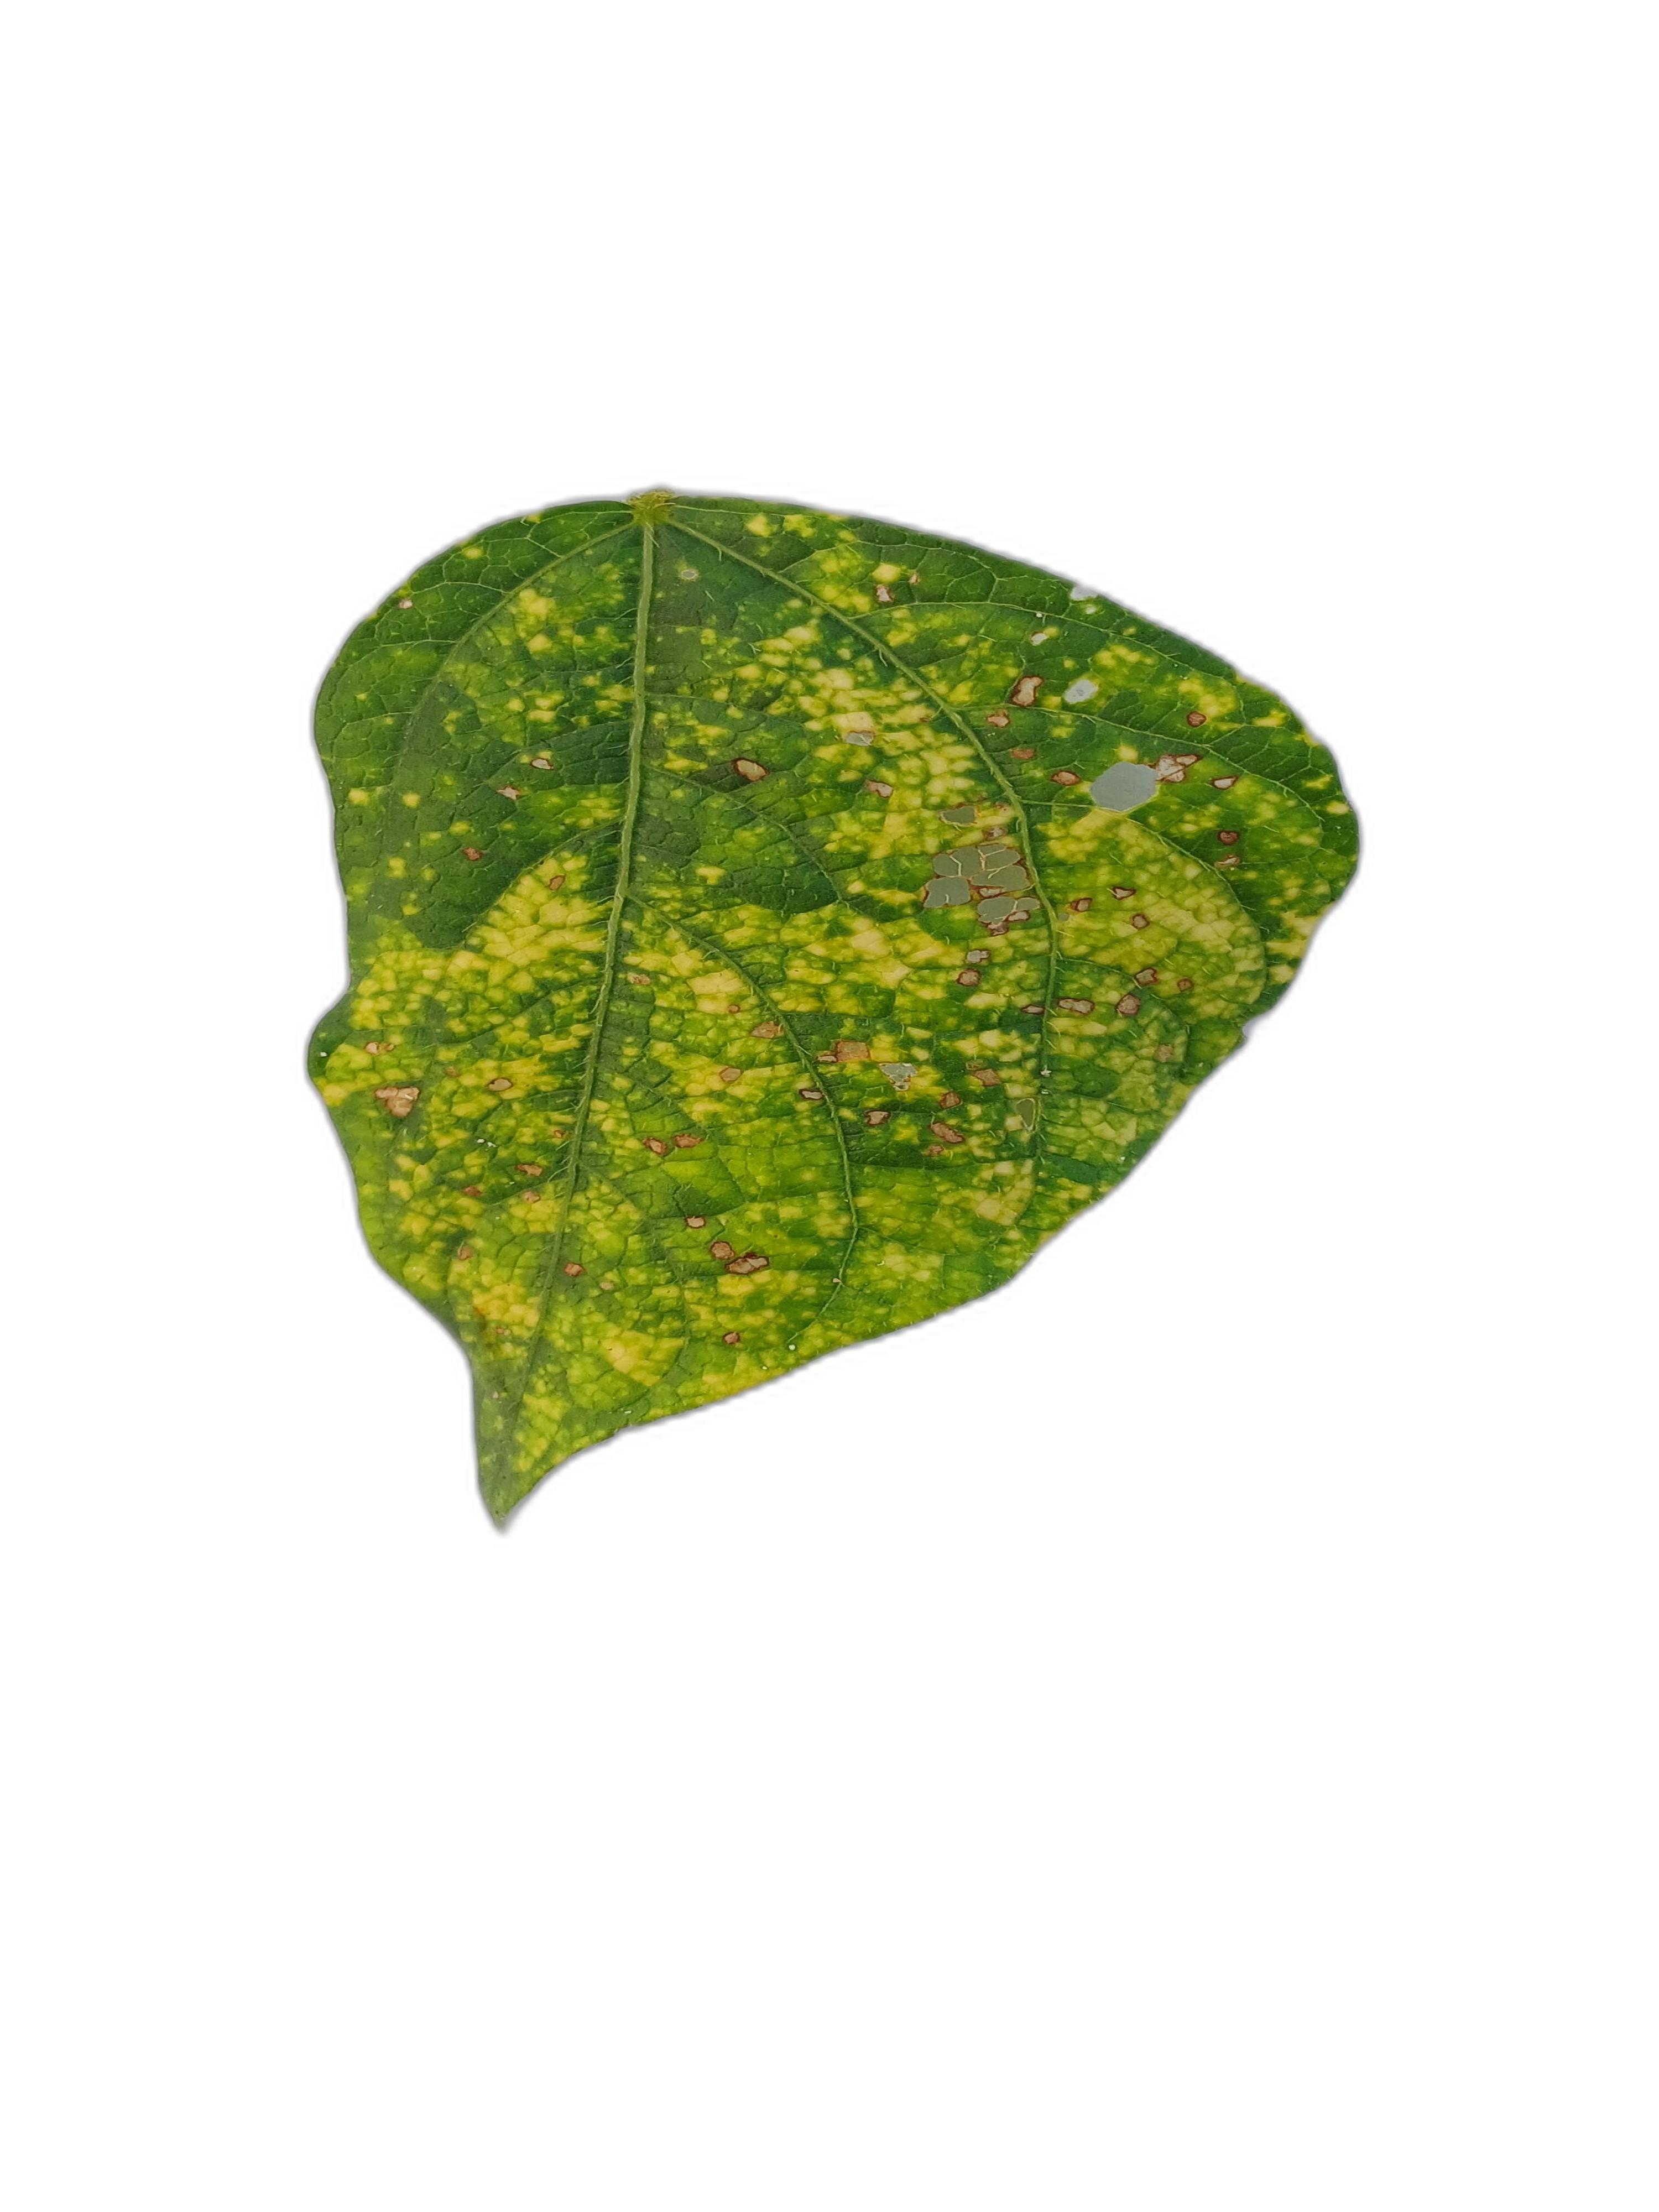
Label: Yellow Mosaic